War aims of the First World War

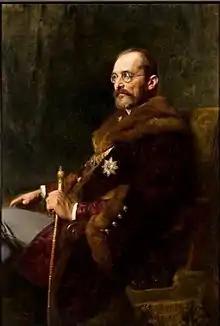
István Tisza, Minister-President representing Hungary

Buffer zones and border adjustments remained central to strategic considerations during the First World War, despite technological advancements that had reduced the importance of geographical distance compared to the 19th century. Historian Gerhard Ritter noted that the limited military significance of territorial changes in the context of mass warfare, modern transportation, and air power was not widely understood, even among professional soldiers, and was therefore also overlooked by politicians and the press. Nationalism heightened public sensitivity to border issues and territorial losses, often resulting in significant and lasting diplomatic tensions. In the context of nationalism and imperialism, few recognized that territorial annexations were unlikely to weaken adversaries or secure lasting peace, and instead risked further conflict.